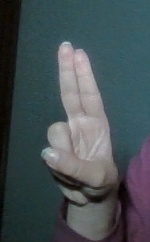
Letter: taa